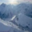
Label: mountain